Lightning-prediction system

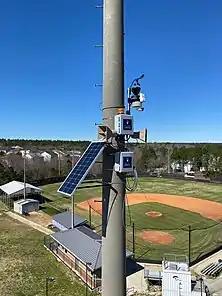
A Perry Weather lightning warning system.

The detection equipment is designed to constantly survey atmospheric electrical activity and potential for lightning occurrence via radar and other methods. Storms are scanned by radar to determine the degree of electrification and potential for lightning occurrence.